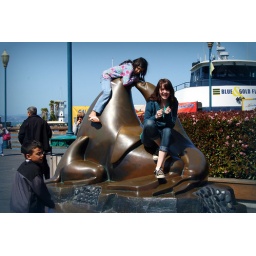
I made sure that this kid straddling the sea lions face was in all of my sea lion sculpture photos.